Favor Royal Demesne

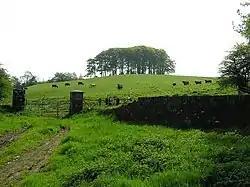
Rath (ringfort) in Favor Royal Demesne

Favor Royal Demesne, also spelled Favour Royal, is a townland in County Tyrone, Northern Ireland. It is situated in the barony of Clogher and the civil parish of Errigal-Trough, adjacent to the Irish border. The townland covers an area of .